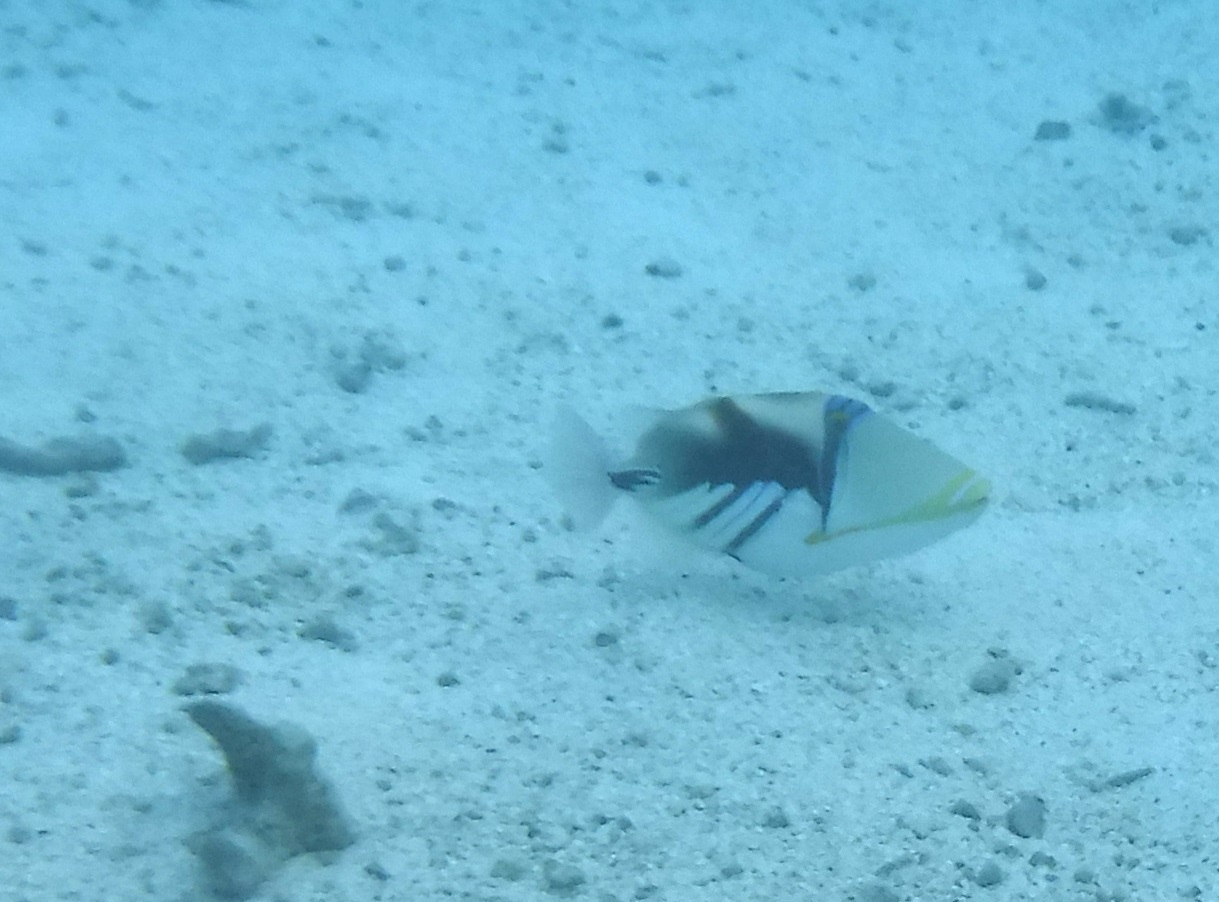
Rhinecanthus aculeatus (Lagoon Triggerfish)